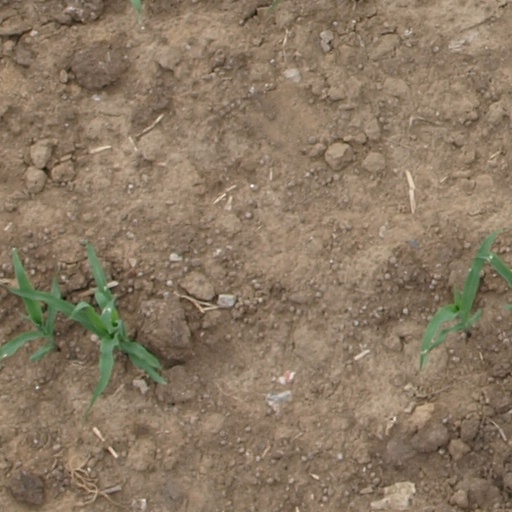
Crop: maize; corn